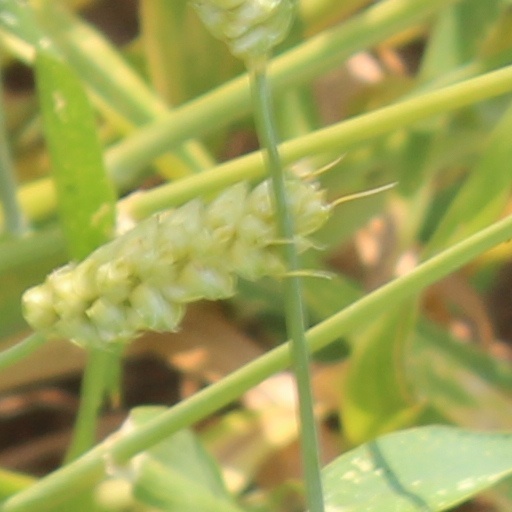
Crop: wheat